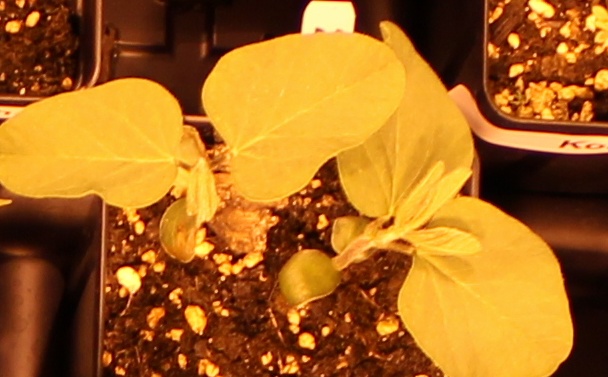
Label: Soybean